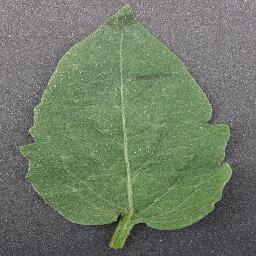
Label: Tomato___healthy